Elementary OS

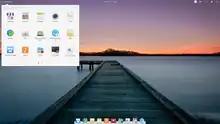
elementary OS 5.1 "Hera"

Development of elementary OS 5.1 “Hera” began after the release of elementary OS 5.0 “Juno” and focused on refining the user experience, improving performance, and introducing new features.